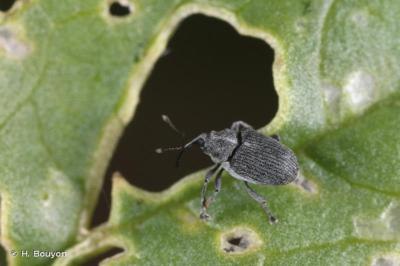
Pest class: Cabbage_seedpod_weevil